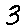
Label: 3